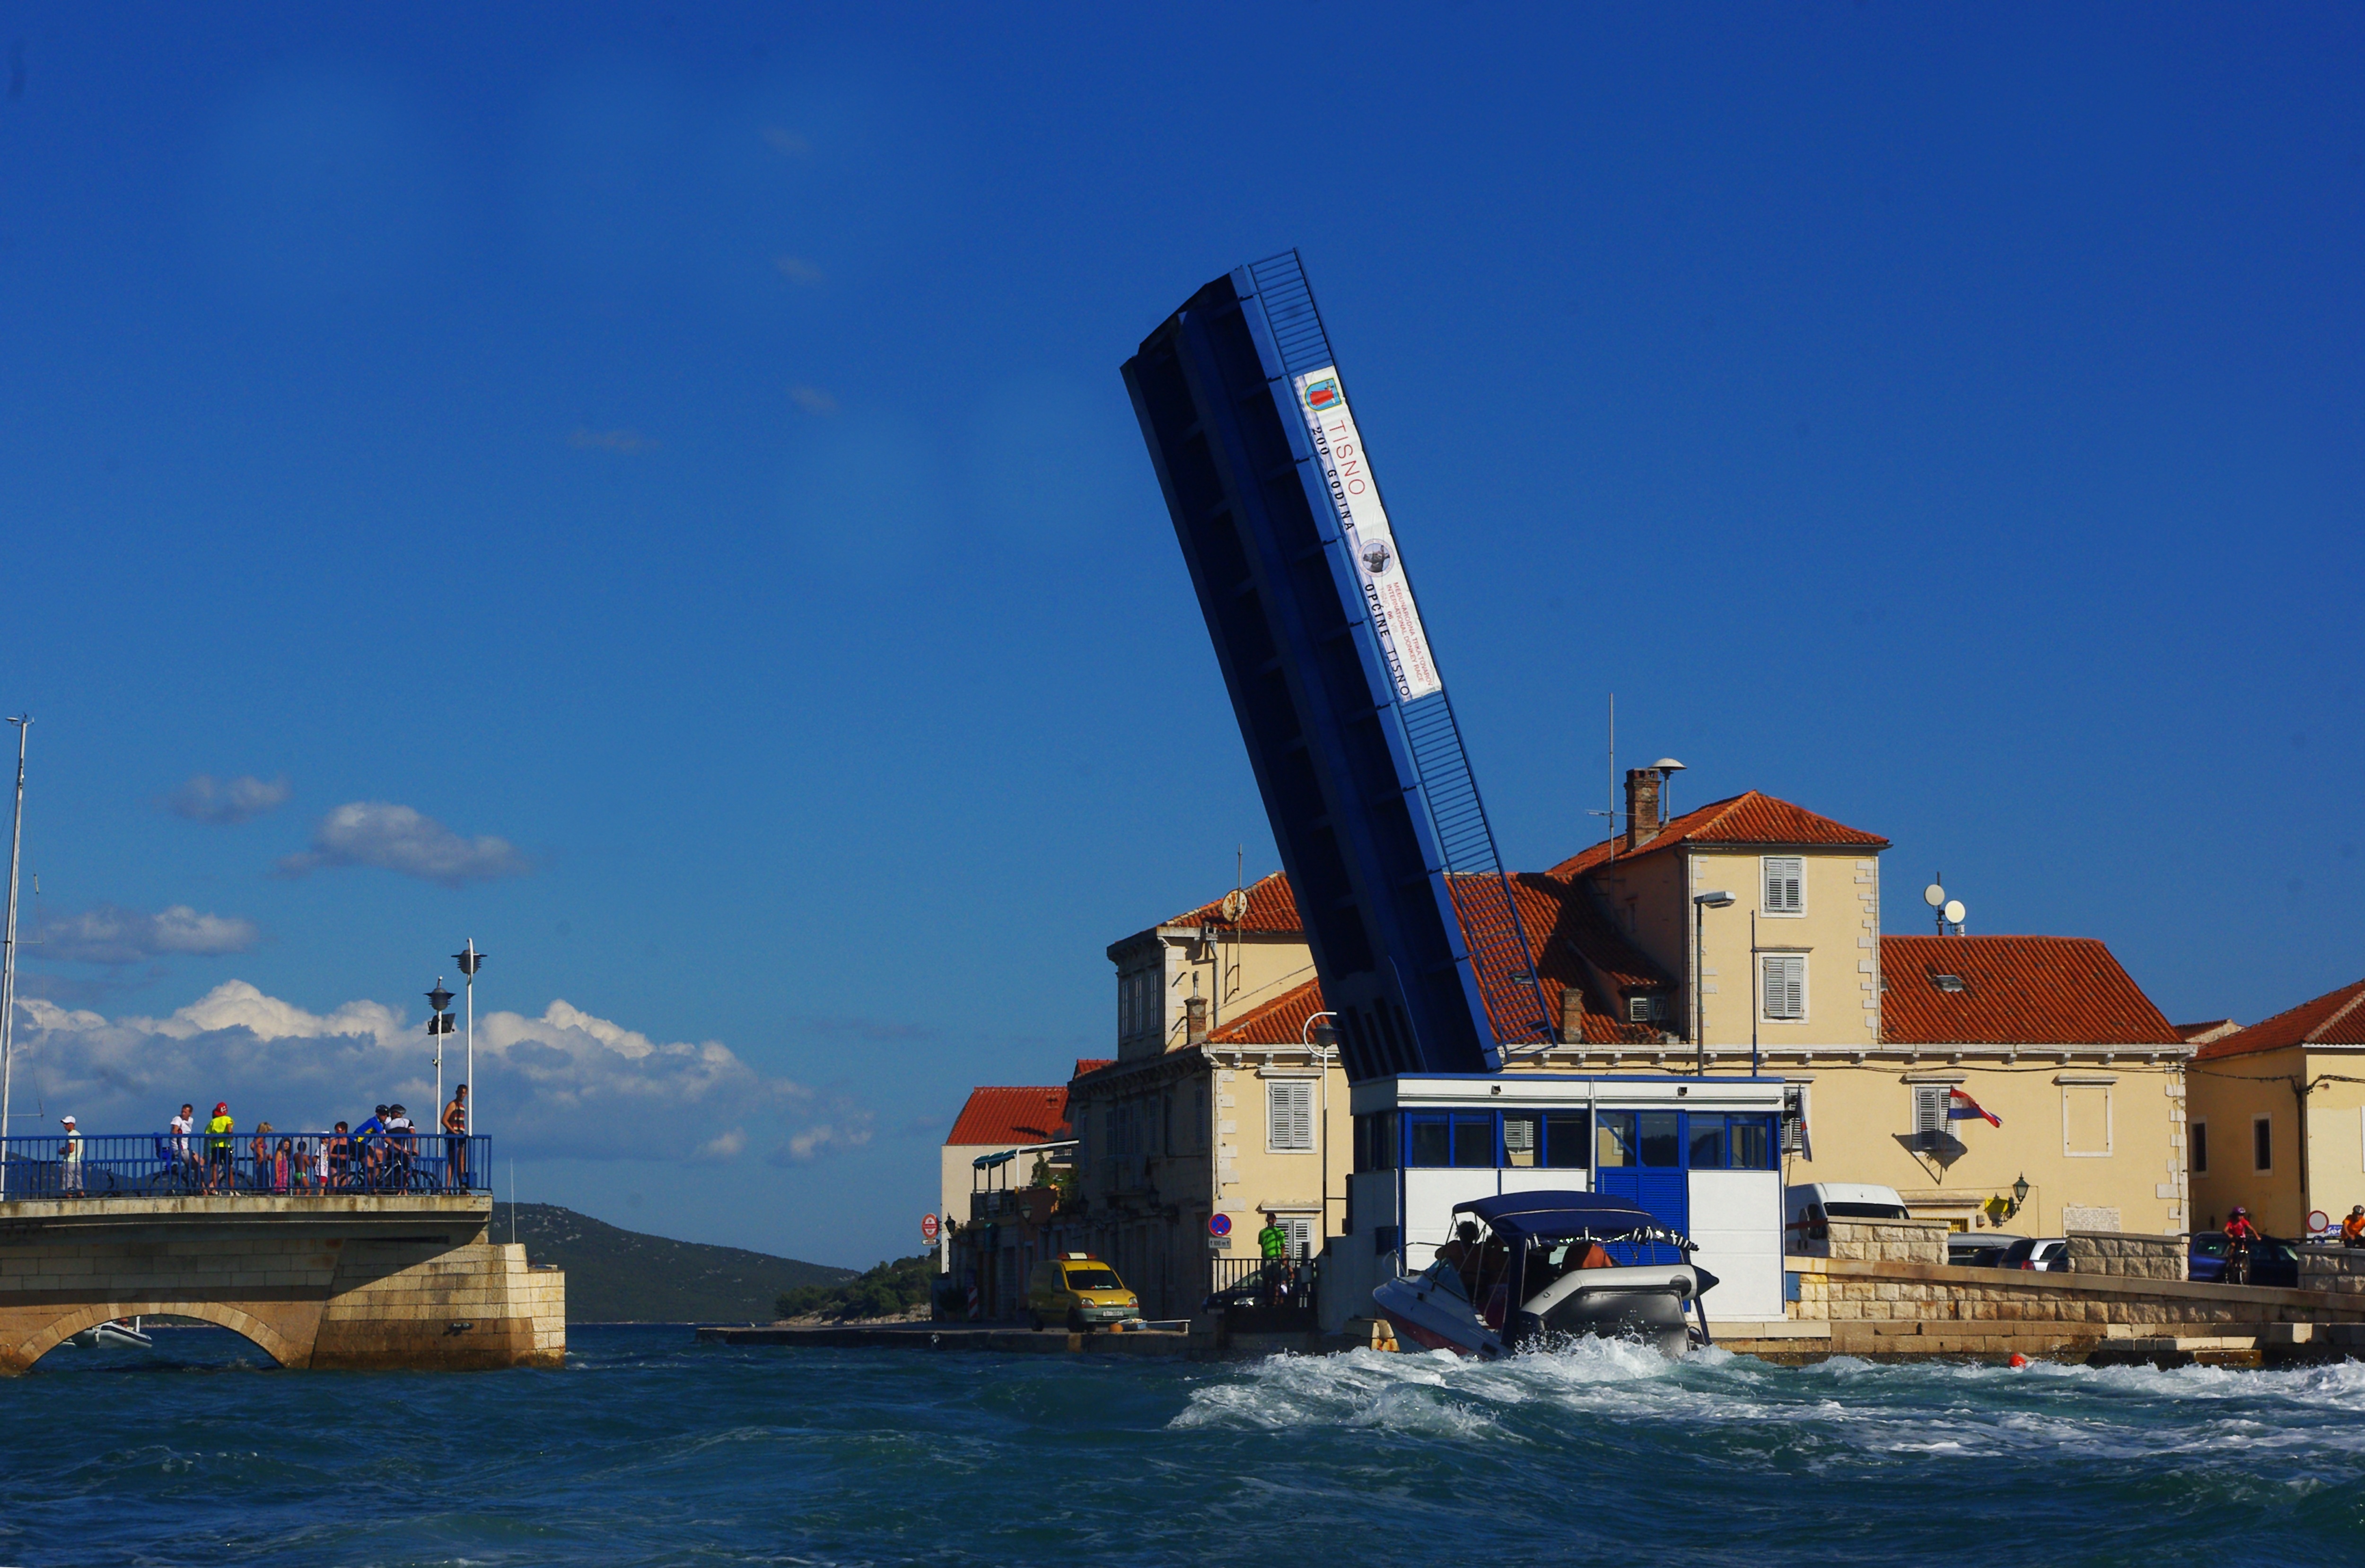
sea, coast, ocean, road, bridge, ship, photo, transit, transport, boot, vehicle, tower, holiday, harbor, port, waterway, croatia, passage, channel, shipping, bow wave, high bridge, sea route, shipping lane, tisno